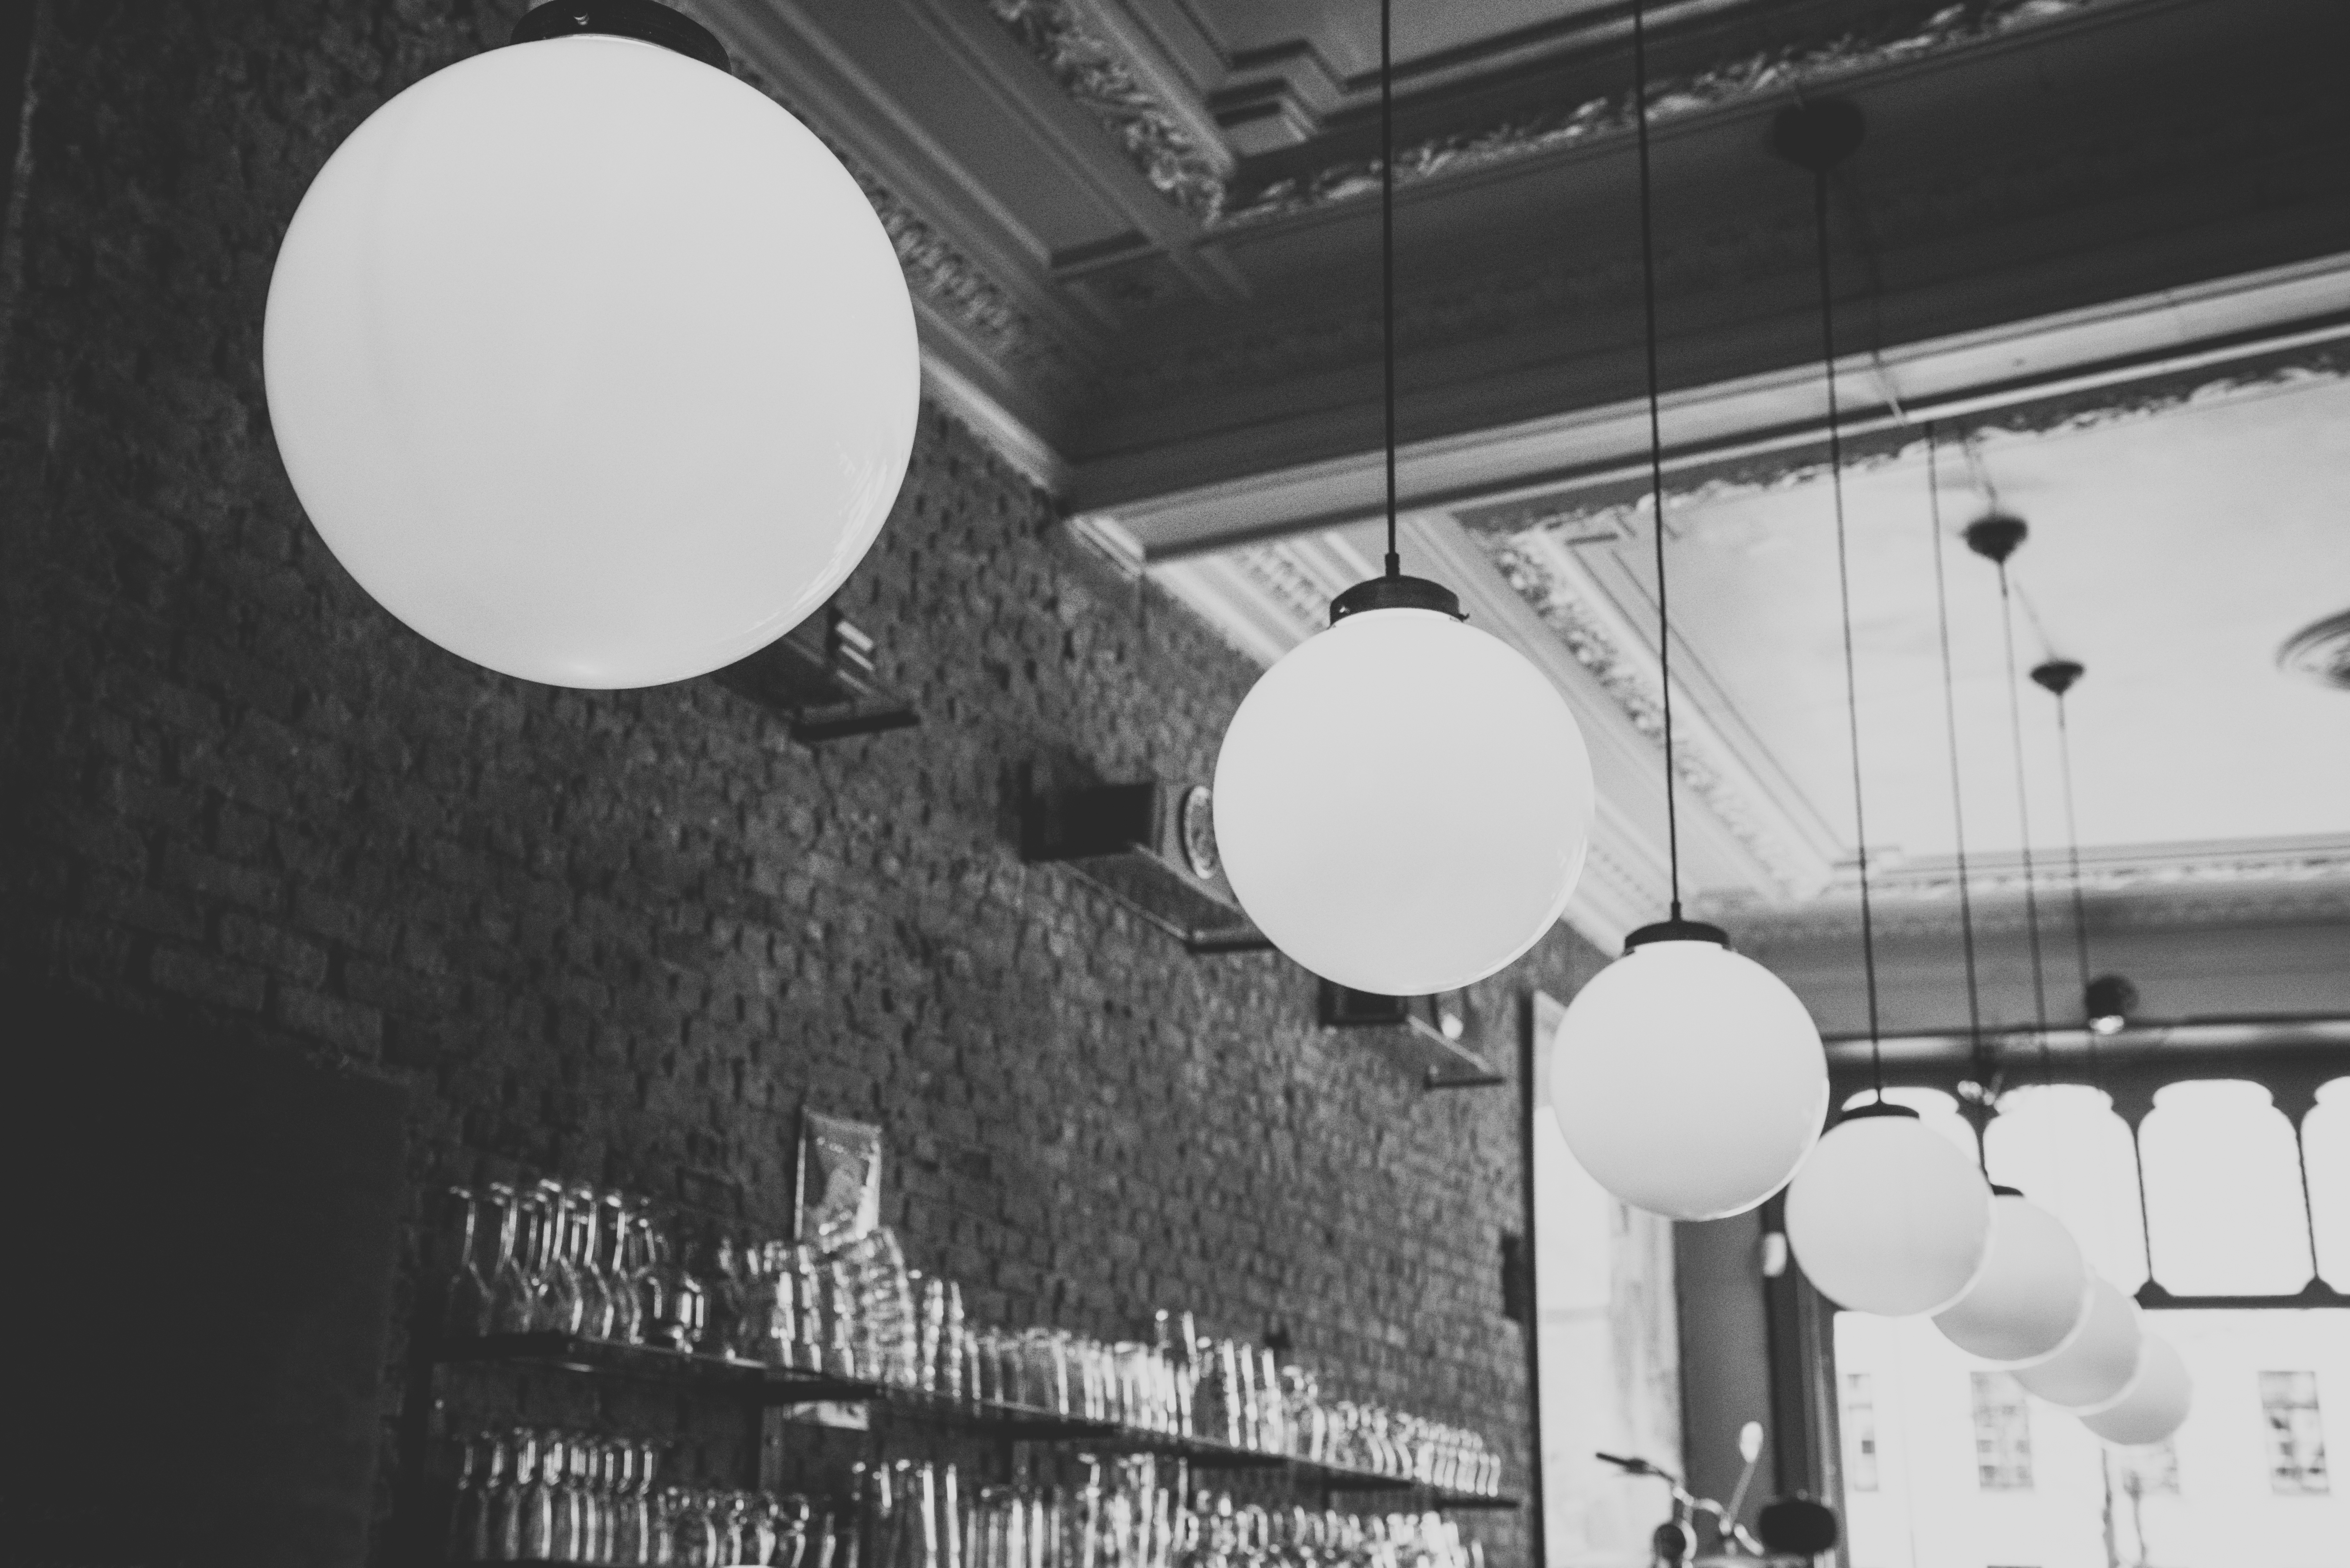
light, black and white, white, bar, vehicle, space, black, monochrome, lighting, brick wall, lights, design, shape, glassware, globes, interior decoration, monochrome photography, cornices, light fixtures, ornate ceiling